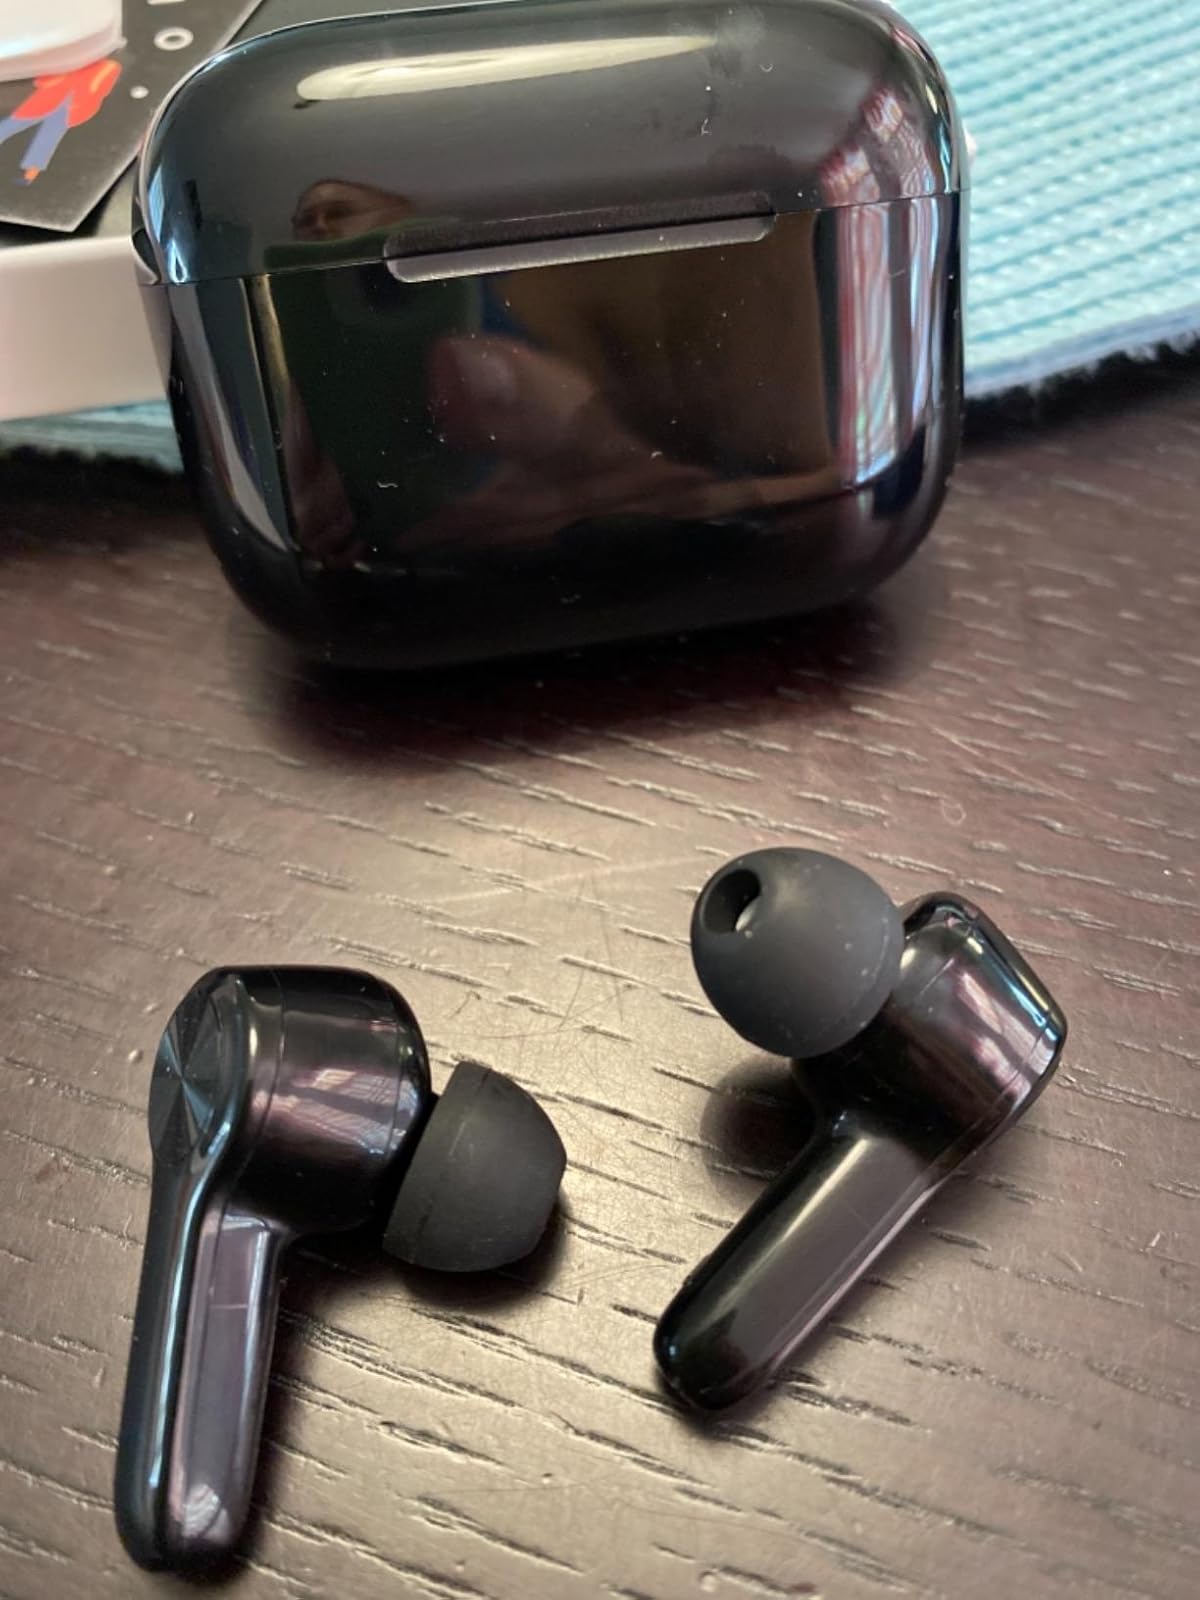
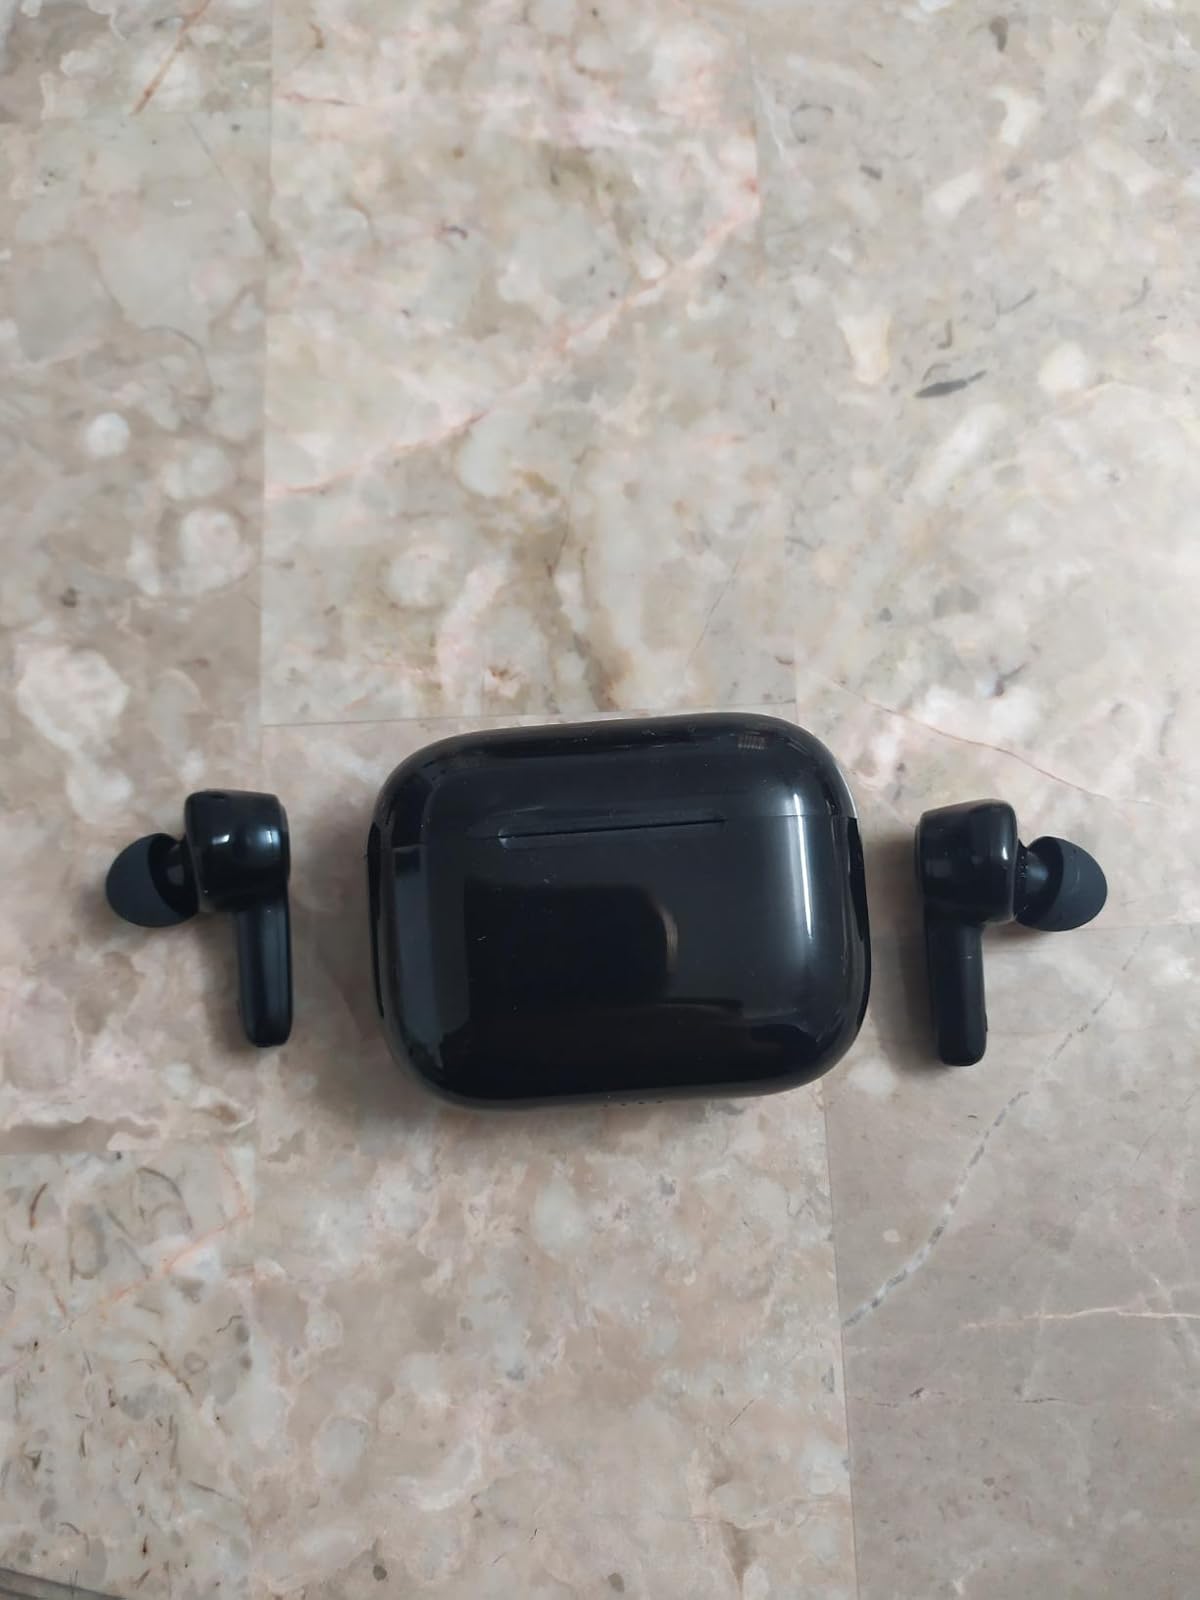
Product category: earbuds
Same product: yes